Kaluga (fish)

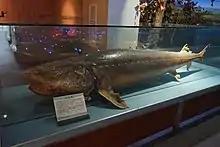
A -long, , 70 year old Kaluga fish which stored around 4 million eggs

Kaluga Sturgeon hatch in shallow gravel beds in the freshwater estuaries of the Amur River. Their parents play no role in their lives. They remain in the egg from 83 to 295 hours and hatch with a yolk sac that feeds them for up to 8 or 9 days. After that, the Kaluga sturgeon are forced to hunt. They hunt for tiny zooplankton, insects, and shrimp. They reach the sea with the help of the current and remain there until they are ready to breed, between the ages of 10 and 14.